Willson Contreras

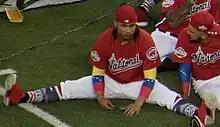
Contreras at the 2018 MLB Home Run Derby

The Cubs promoted Contreras to the major league team on June 17, 2016. On June 19, he hit a two-run home run on the first pitch of his first major-league at-bat after two pick-off attempts by A. J. Schugel to first base, becoming the 30th player in the modern MLB era to do so. In his fifth game, he started at the first base position, and started in left field in his eighth game, establishing himself as a versatile player on the field. Contreras finished the 2016 regular season with 80 hits in 295 at-bats with 12 home runs, 35 RBIs and a .275 batting average.